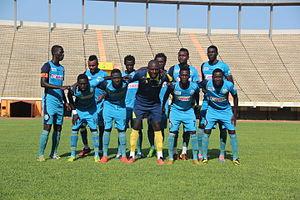
L'équipe du FC Guediawaye, avant le match Olympique Ngor - FC Guediawaye.
Le Guédiawaye Football Club ou GFC est un club sénégalais de football basé à Guédiawaye, une des villes de la banlieue dakaroise. Il évolue en Ligue 2.